Annegret Kramp-Karrenbauer

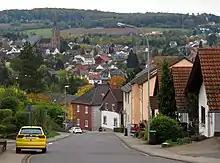
Püttlingen, a small town near the German–French border, where Annegret Kramp grew up

Annegret Kramp was born on 9 August 1962 in Völklingen, located on the Saar River midway between Saarlouis and Saarbrücken, around 40 kilometres from Luxembourg and close to the border with France. She grew up in the neighbouring town of Püttlingen. Her father was a special education teacher and a headmaster. She graduated from high school in 1982 and considered becoming a school teacher, but decided to study politics and law at the University of Trier and at Saarland University, where she earned a master's degree in 1990.